Caïque

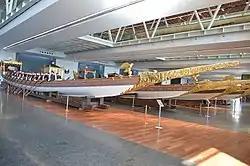
Ottoman Imperial caïques in the Istanbul Naval Museum.

A caïque ("kaiki", from ) is a traditional fishing boat usually found among the waters of the Ionian or Aegean Sea, and also a light skiff used on the Bosporus. It is traditionally a small wooden trading vessel, brightly painted and rigged for sail. The caïque is also a typical case of positioning the widest beam far aft, with a long sharp bow.